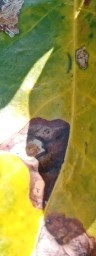
Label: Miner